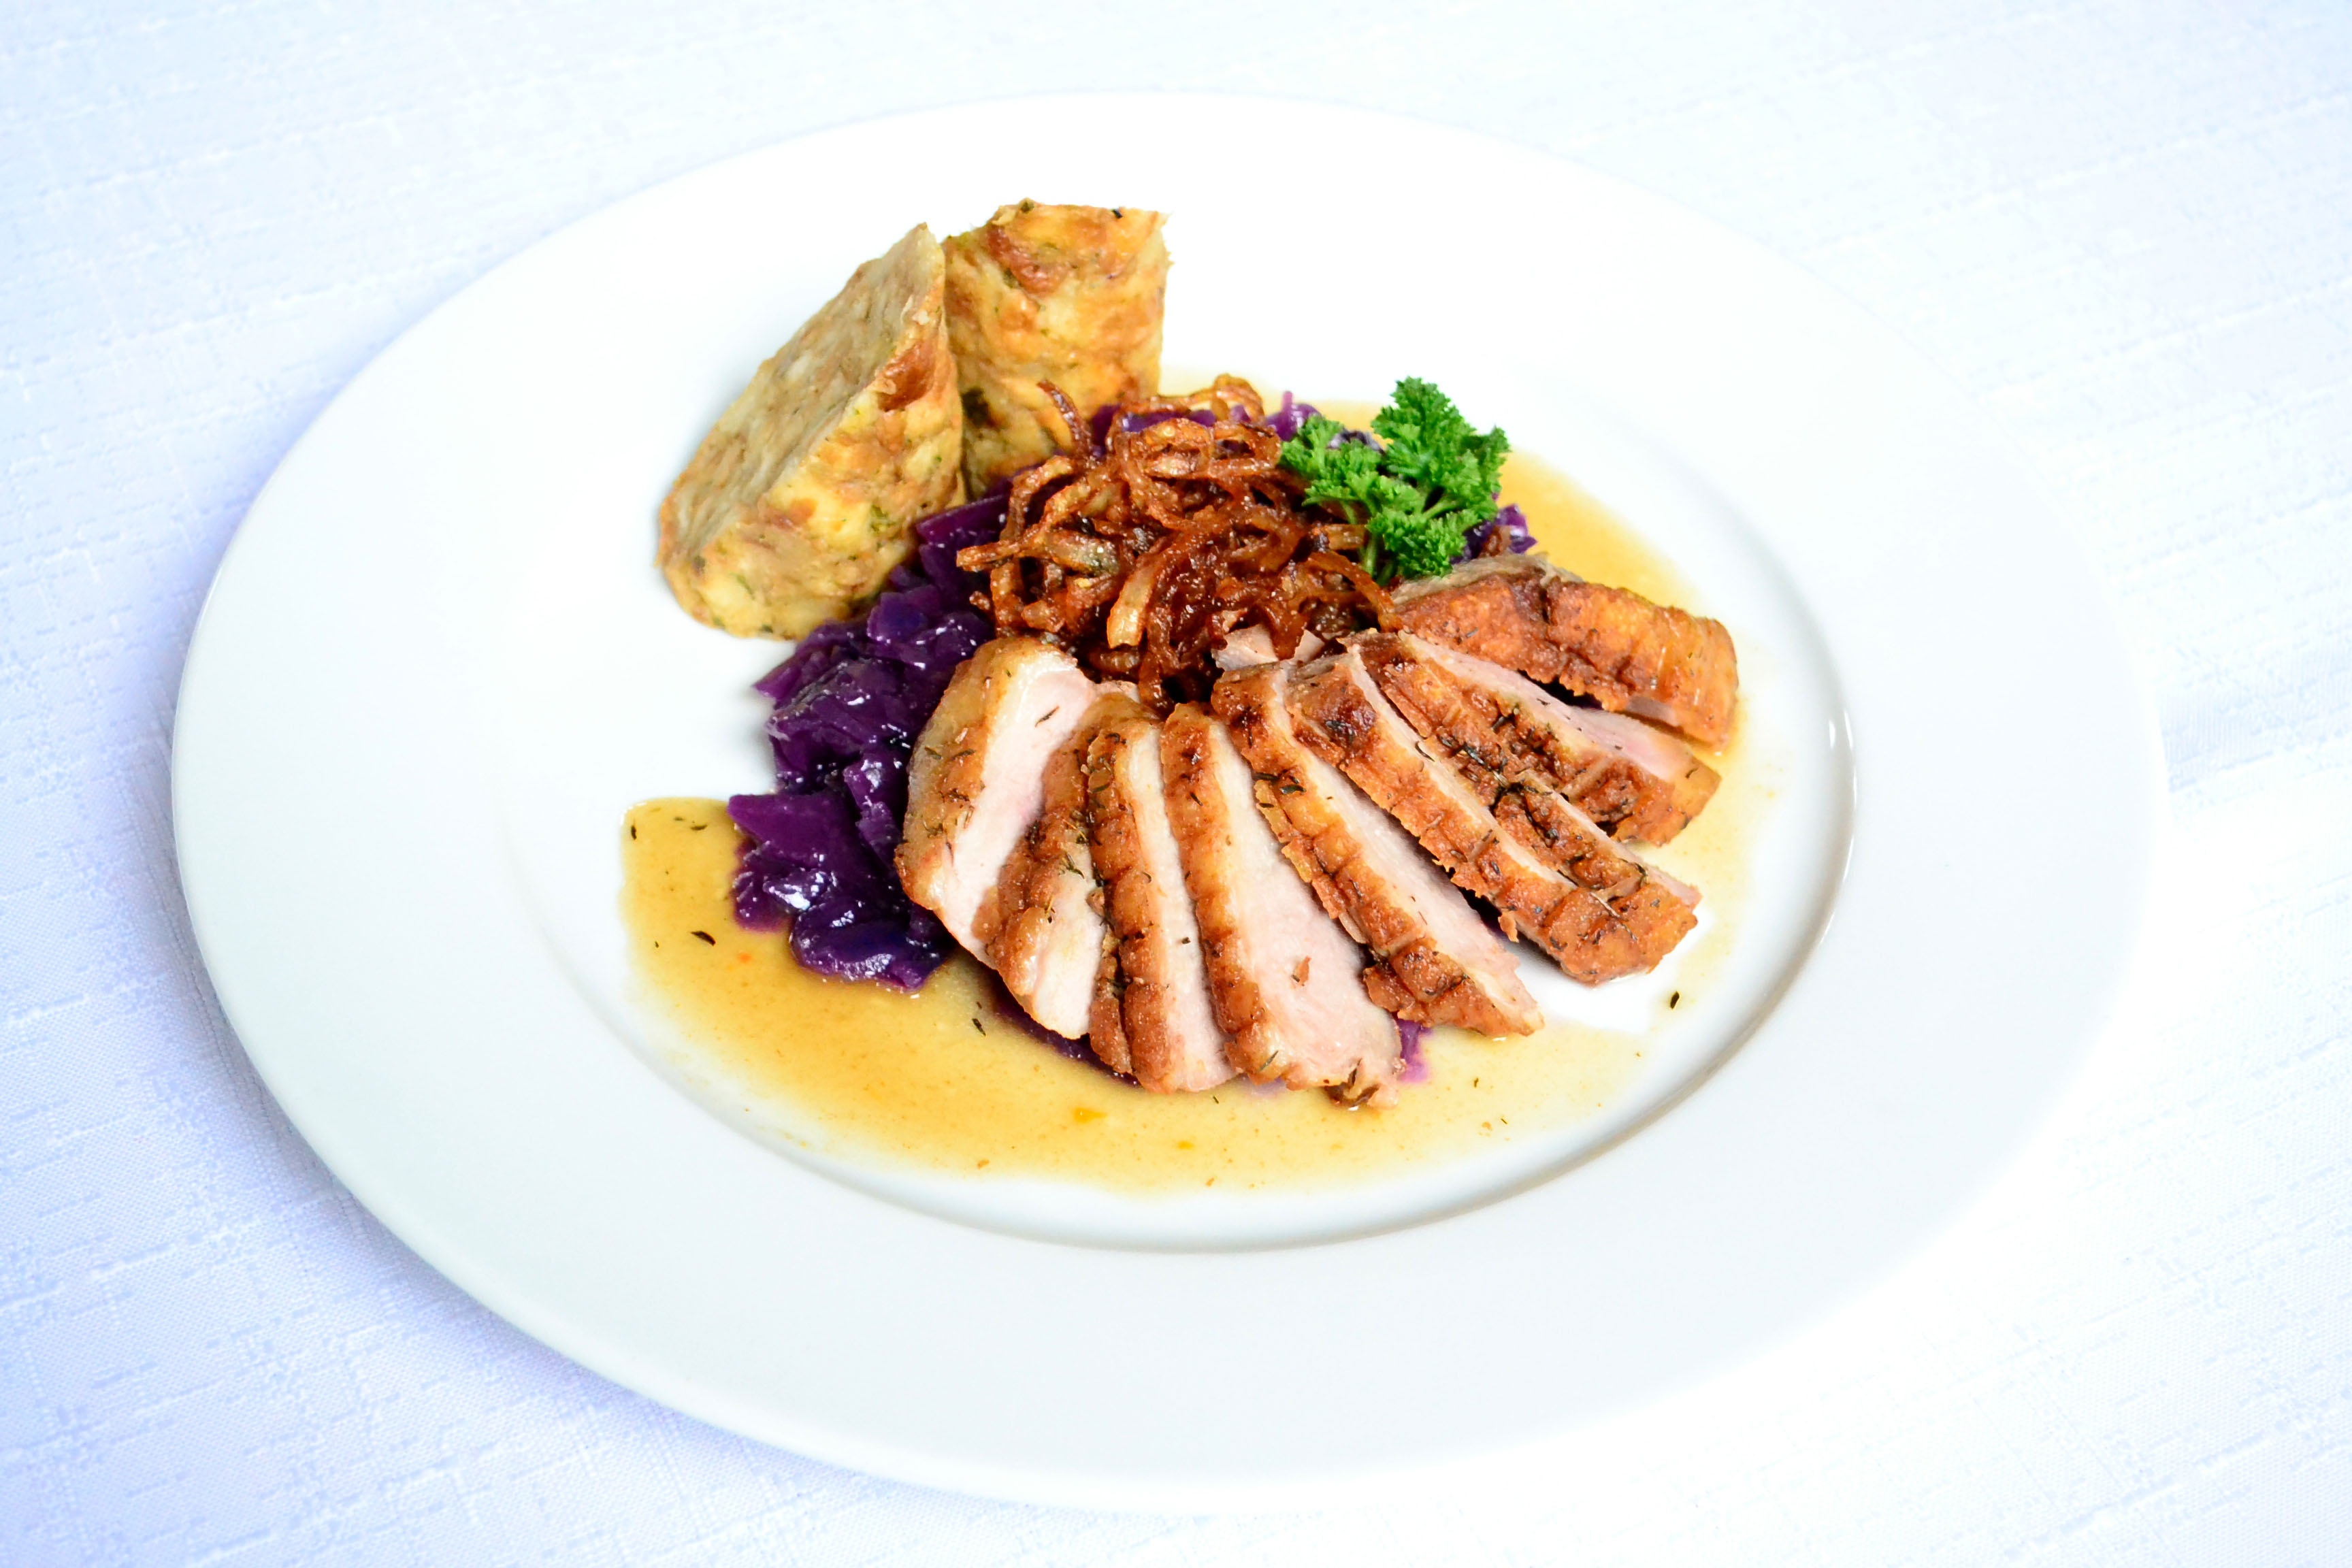
dish, meal, food, produce, plate, fish, breakfast, meat, lunch, cuisine, steak